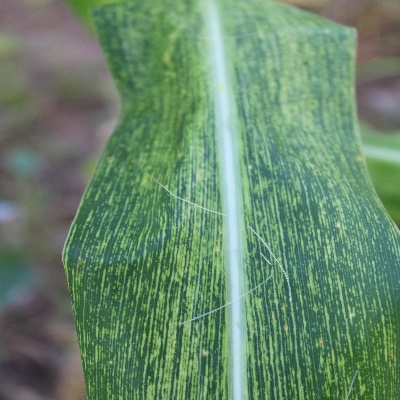
Crop: Maize
Condition: streak virus